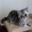
Label: cat